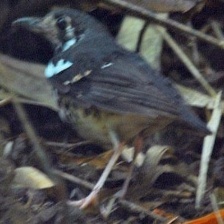
Species: ASHY THRUSHBIRD
Scientific name: GEOKICHLA CINEREA